Describe the emotion expressed in this image:  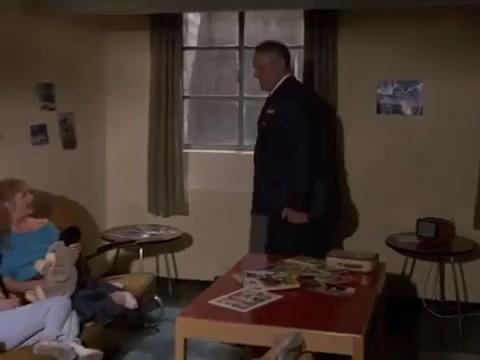
This person displays Fear, valence and arousal with high intensity.